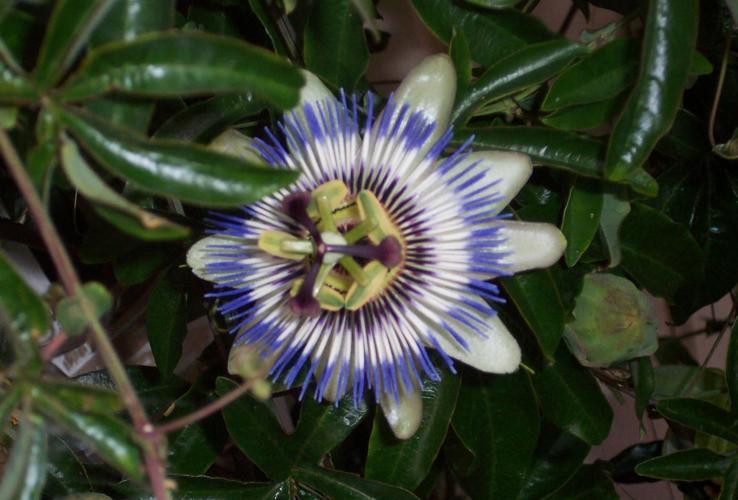
Label: passion flower